Cast acrylic

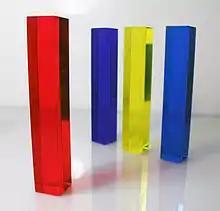
Cast Acrylic

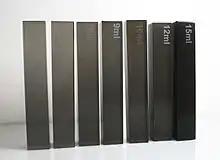
Cast Acrylic

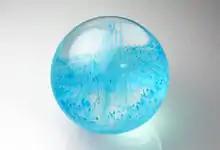
Cast Acrylic

Cast Acrylic is a form of poly(methyl methacrylate) (PMMA). It is formed by casting the monomer, methyl methacrylate, mixed with initiators and possibly other additives into a form or mold. Sheet and rod stock are generated by casting into static forms, while tubing is done in rotational molds.